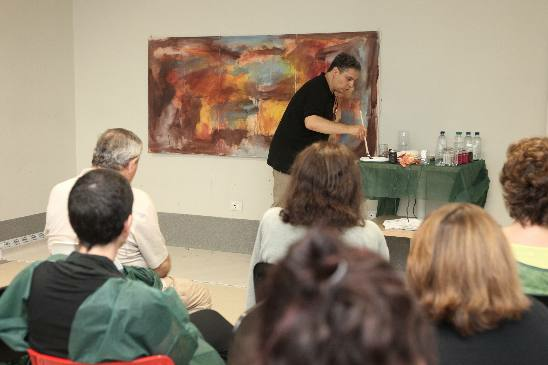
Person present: Yes